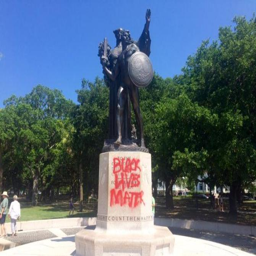
monuments are being vandalized all over region